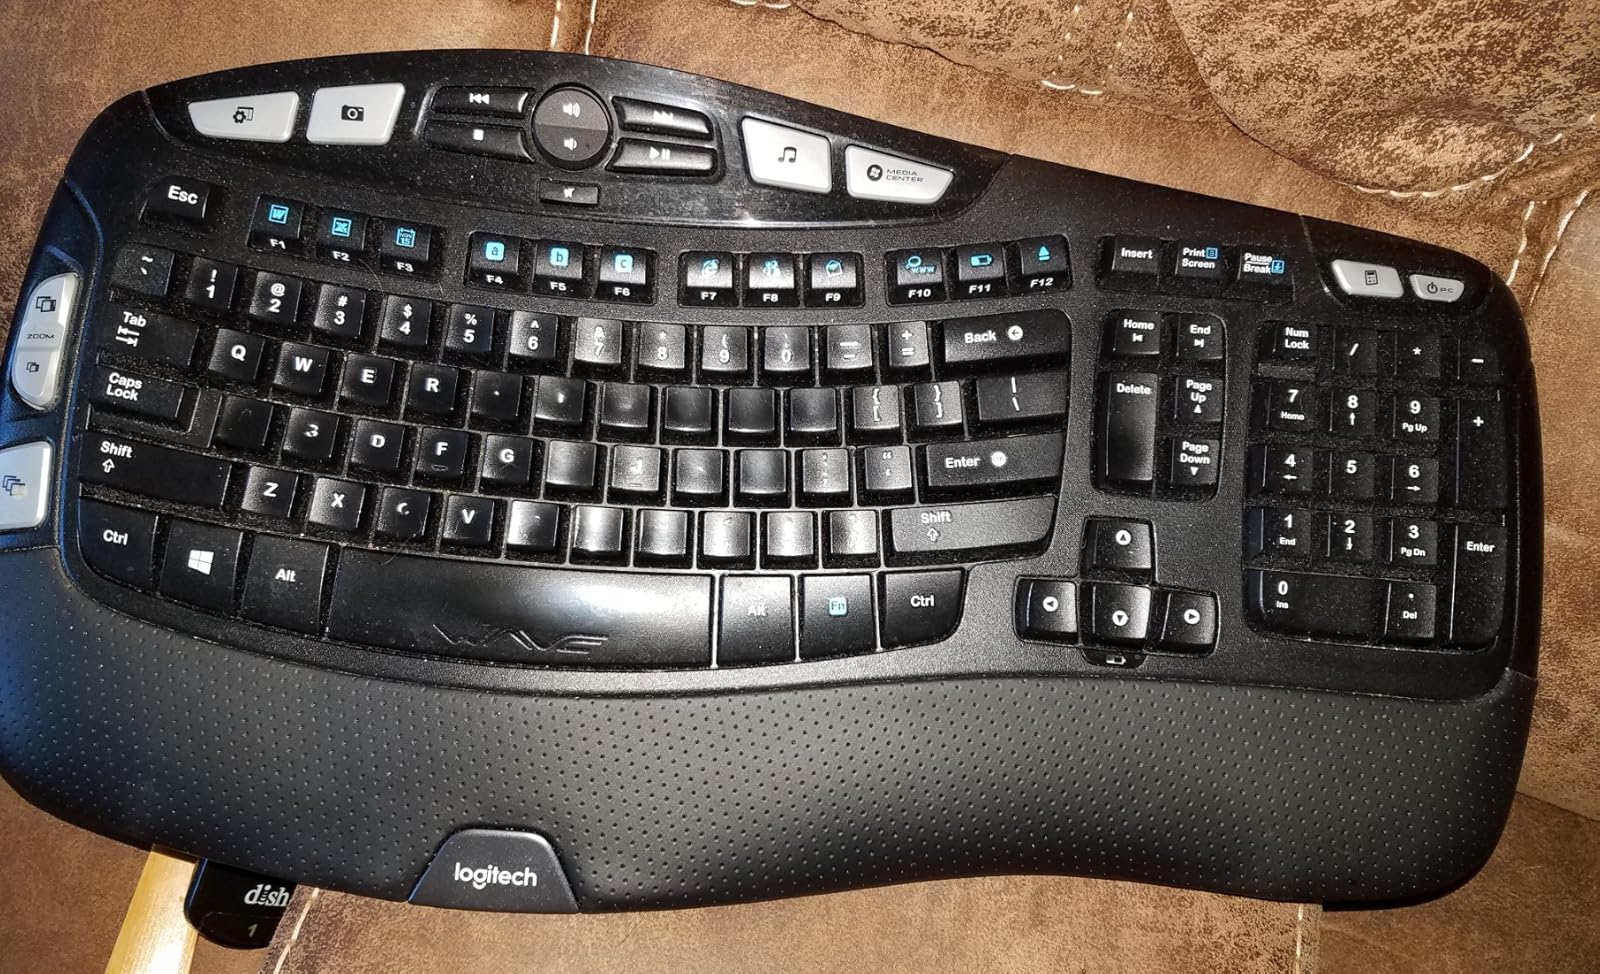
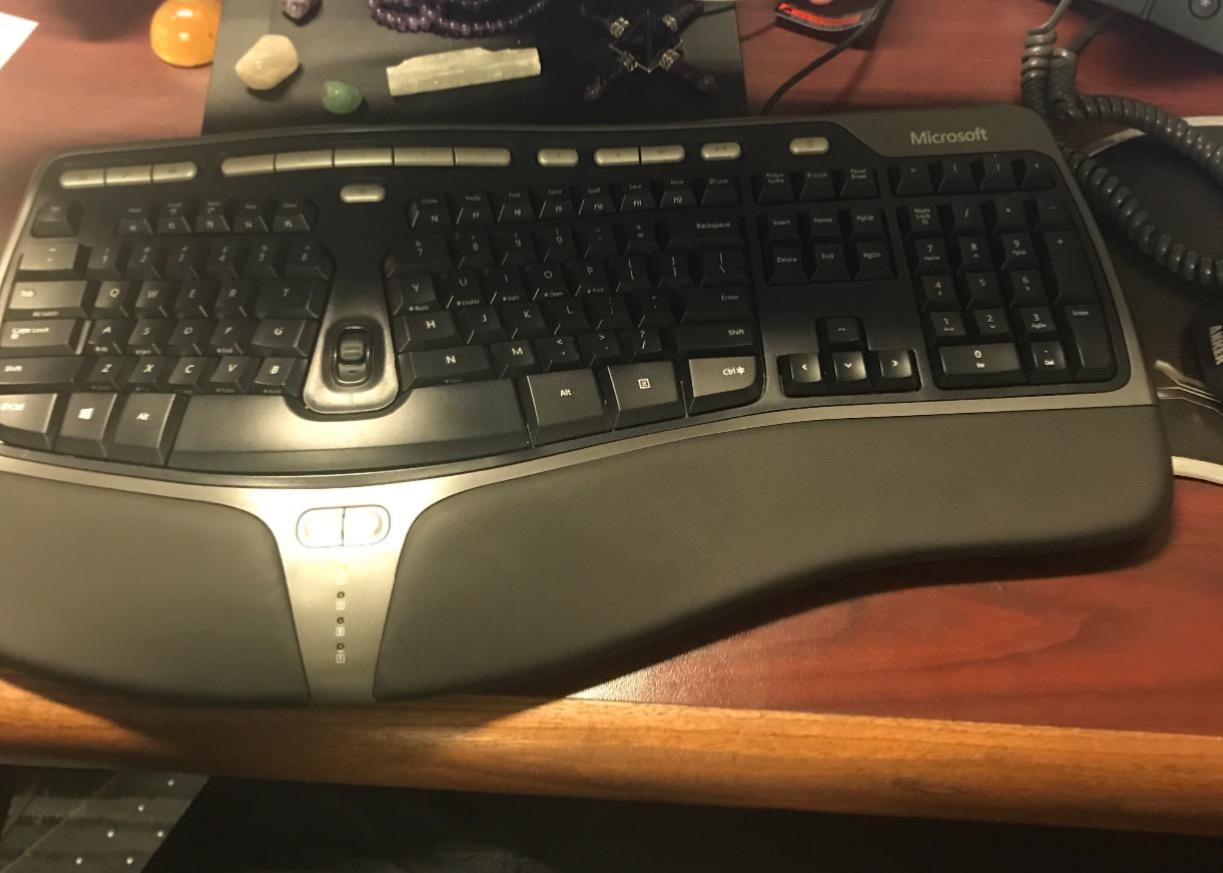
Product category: keyboard
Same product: no